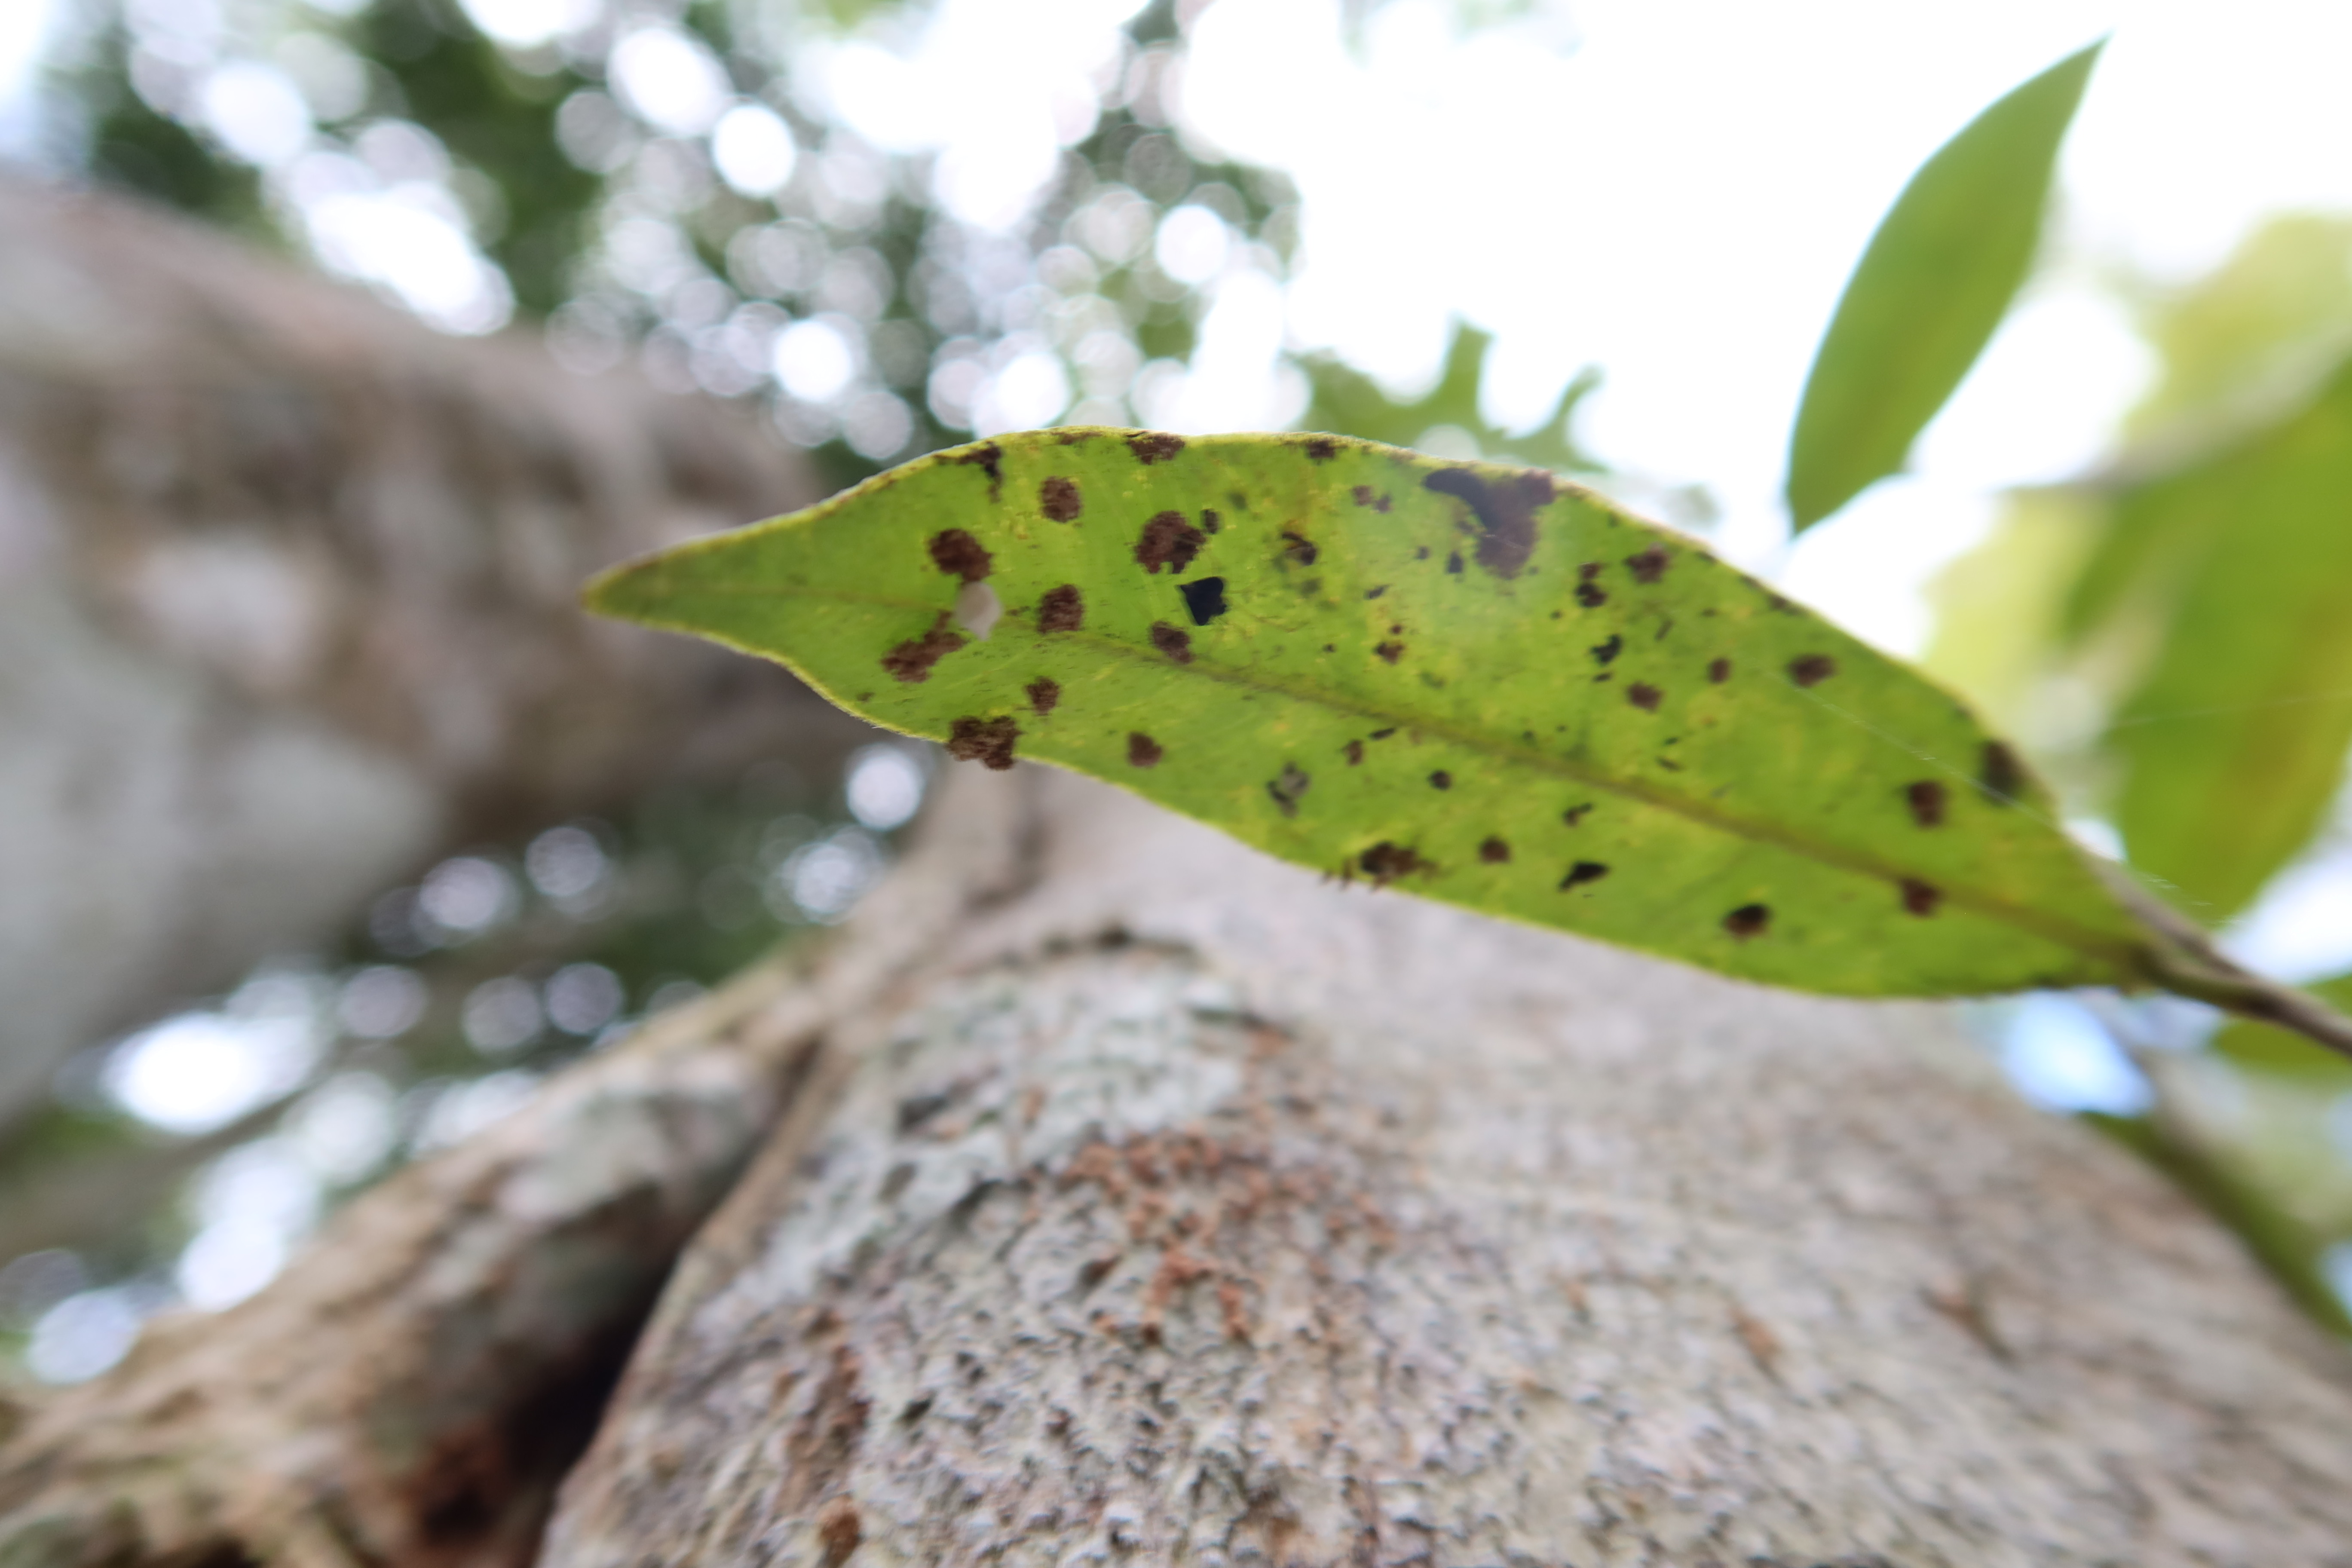
Label: Brown clumps